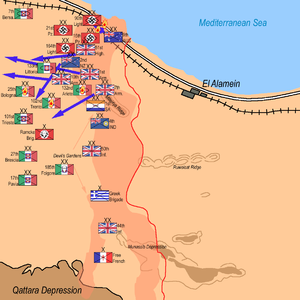
La tactique militaire est l'art de conduire une bataille, en disposant les différentes armes sur le terrain et en en combinant l'action en vue d'obtenir le maximum d'effet sur l'ennemi.
La seconde bataille d'El-Alamein est un épisode de la guerre du désert durant la Seconde Guerre mondiale. Elle se déroule du 23 octobre 1942 au 3 novembre 1942, près d'El-Alamein en Égypte, et oppose la 8ᵉ armée britannique dirigée par Bernard Montgomery au Deutsches Afrika Korps d'Erwin Rommel. Elle se solde par une victoire alliée décisive.